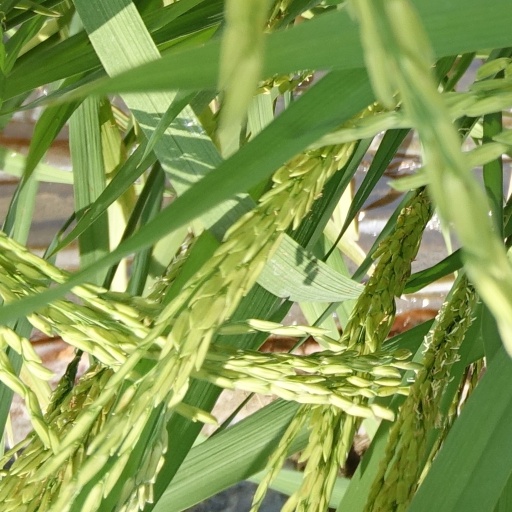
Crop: rice